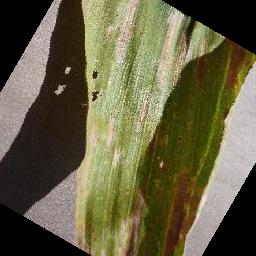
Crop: corn
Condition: (maize)_cercospora_spot_gray_spot